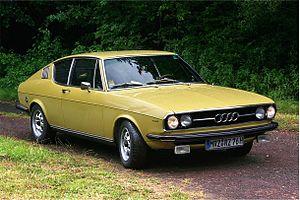
L'Audi 100 Coupé S est un coupé produit par Audi de 1970 à 1976. Il s'agit de la version coupé de la première génération de la Audi 100.